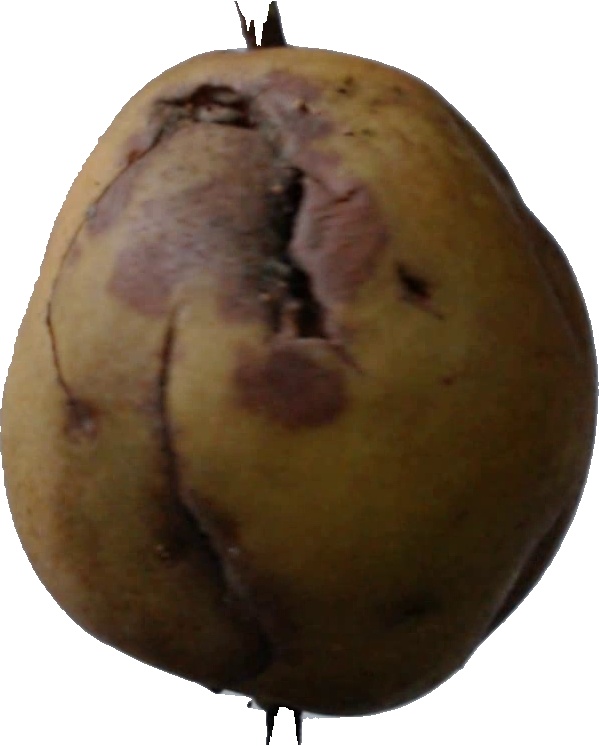
Label: pear_3